Rajasaurus

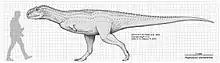
Scale diagram of "Rajasaurus" and a human

In 2010, palaeontologist Gregory S. Paul estimated the body length of "Rajasaurus" at and weight at . In 2016, its length was estimated to be , with the known vertebrae significantly smaller in size than those of "Pycnonemosaurus", "Carnotaurus" and "Ekrixinatosaurus". "Rajasaurus" closely resembled the Madagascan abelisaurid "Majungasaurus". "Rajasaurus" typically had four fingers, short arms, and, to compensate, a heavily-constructed head which was the primary tool for hunting; however, the skull was short, they probably had modest jaw musculature, and the teeth were short. "Rajasaurus" probably had a bite force similar to "Allosaurus" at around . The pelvis and hindlimb bones of the contemporaneous "Lametasaurus" have been suggested to belong to "Rajasaurus," based on shared features in the . It also appears to be from a larger specimen than the holotype.